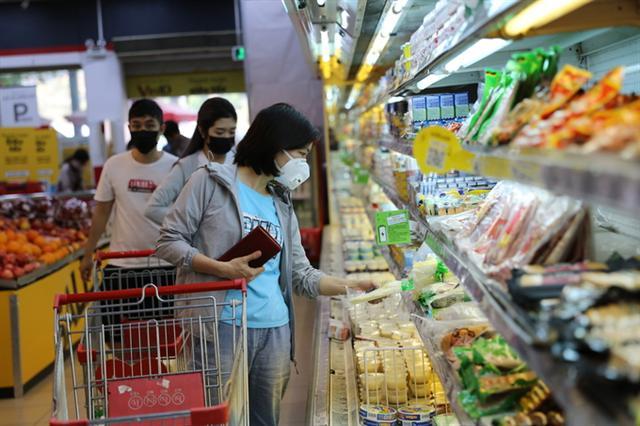
có nhiều sản phẩm khác nhau trước mặt của người phụ nữ mặc áo khoác xám